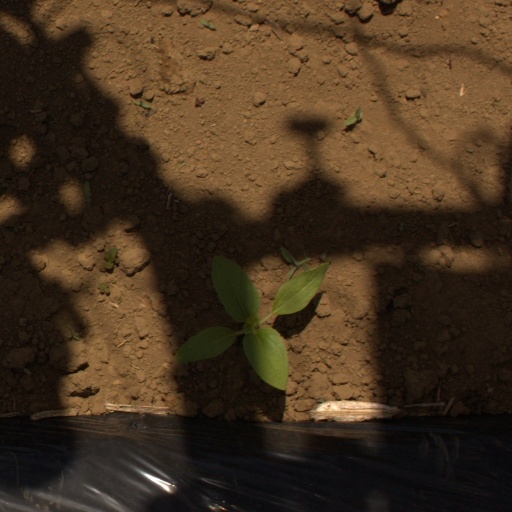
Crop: Jerusalem artichoke